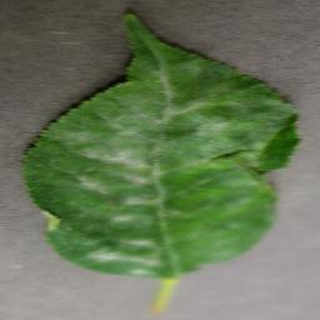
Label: cherry_powdery_mildew